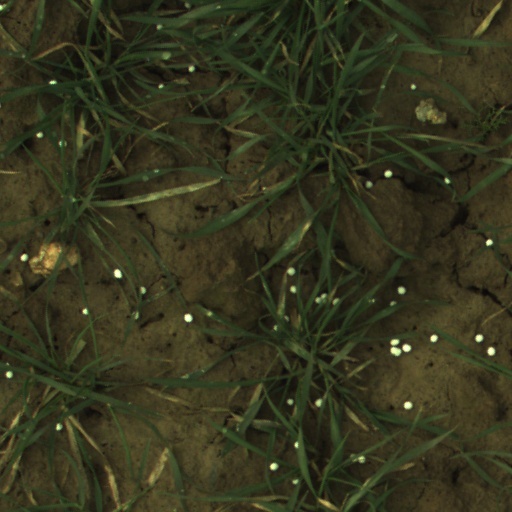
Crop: wheat